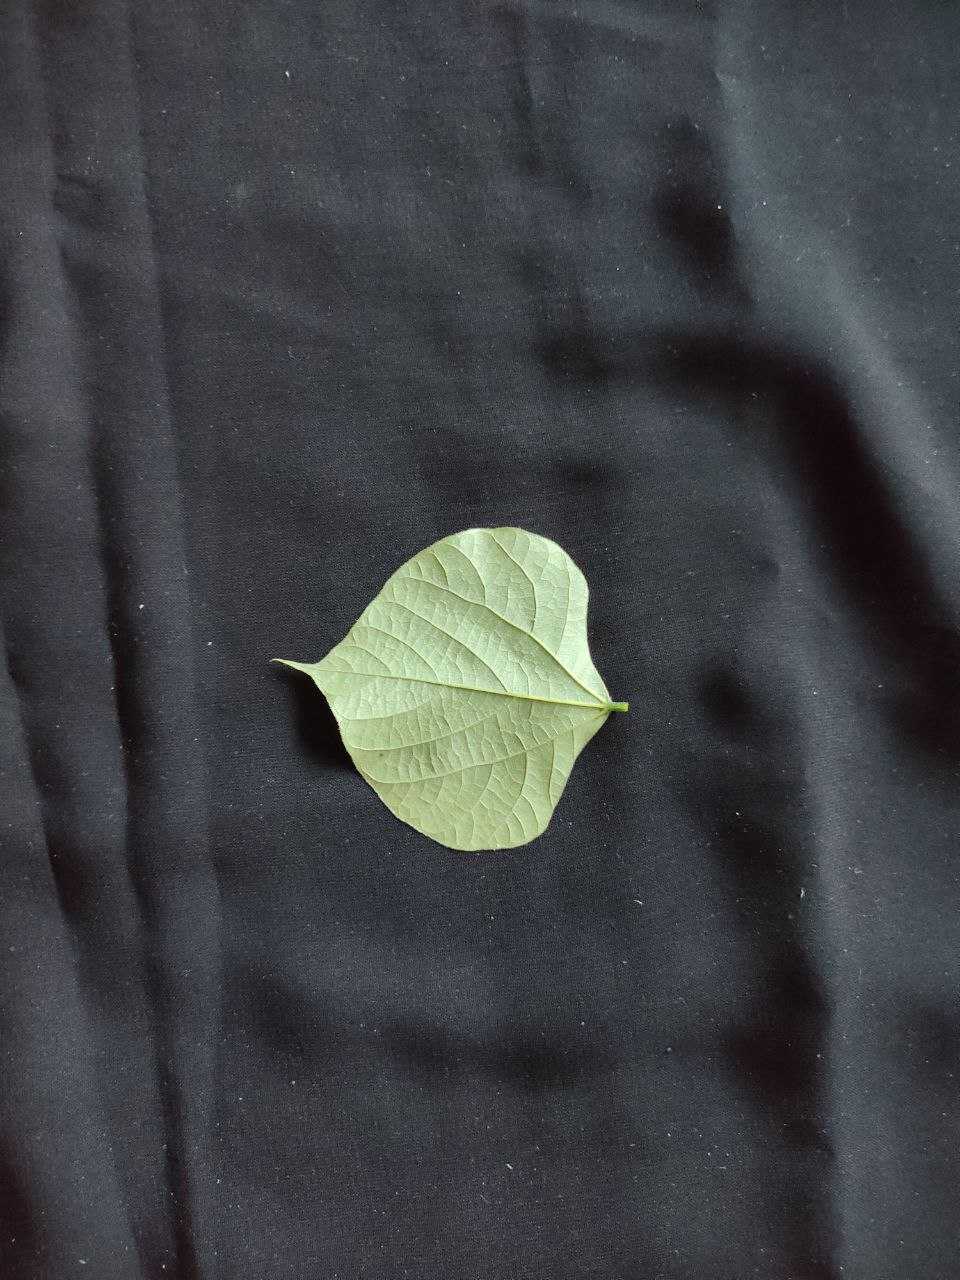
Crop: bean
Leaf condition: Fresh Leaf